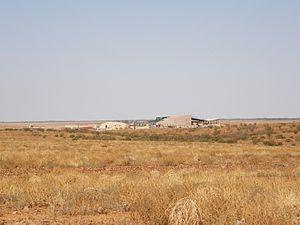
L’extraction de l'uranium est une industrie minière qui va de la prospection initiale jusqu'au produit transportable, le « yellowcake ». Elle est la première étape du cycle du combustible nucléaire visant à fournir le combustible des réacteurs nucléaires. Elle comprend les opérations successives suivantes :